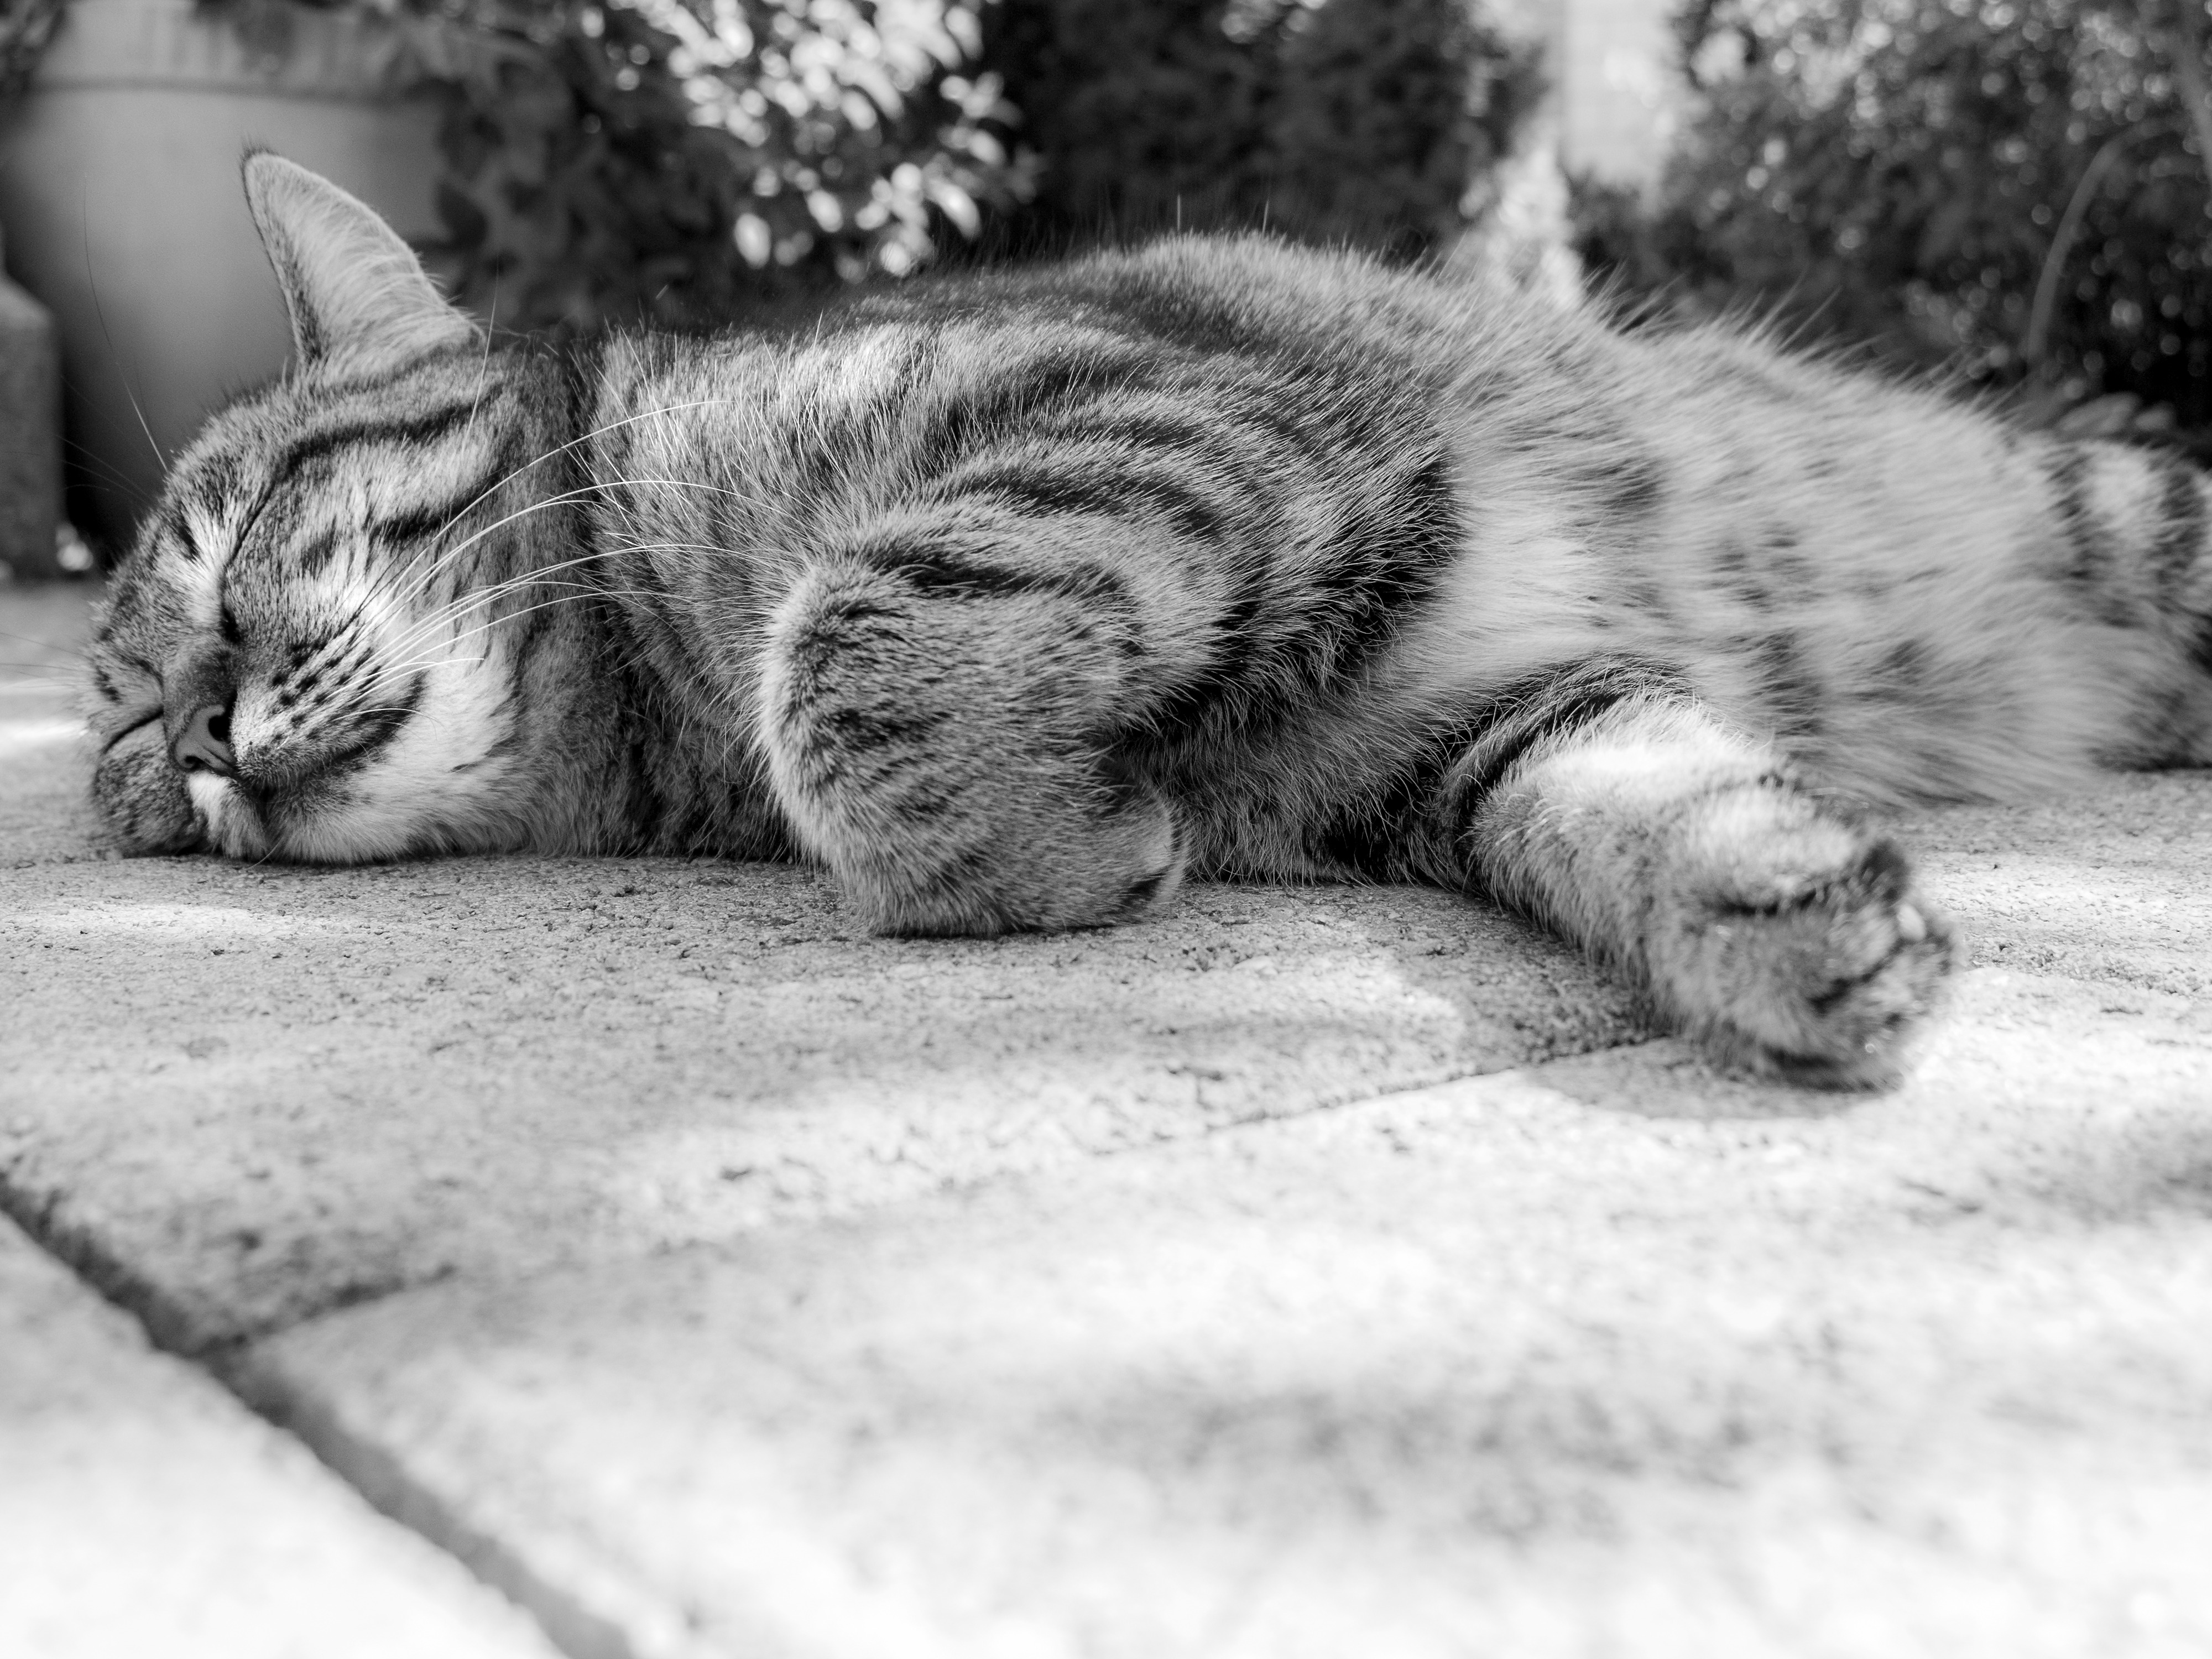
black and white, animal, relax, kitten, cat, mammal, rest, monochrome, nap, whiskers, lazy, sleep, drawing, tiger, adidas, vertebrate, mieze, domestic cat, chill out, tabby cat, monochrome photography, small to medium sized cats, cat like mammal, amitava saha